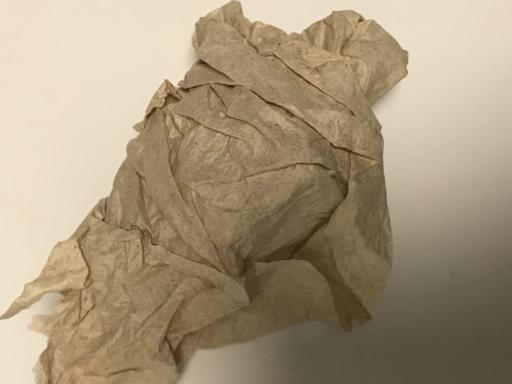
Waste category: trash